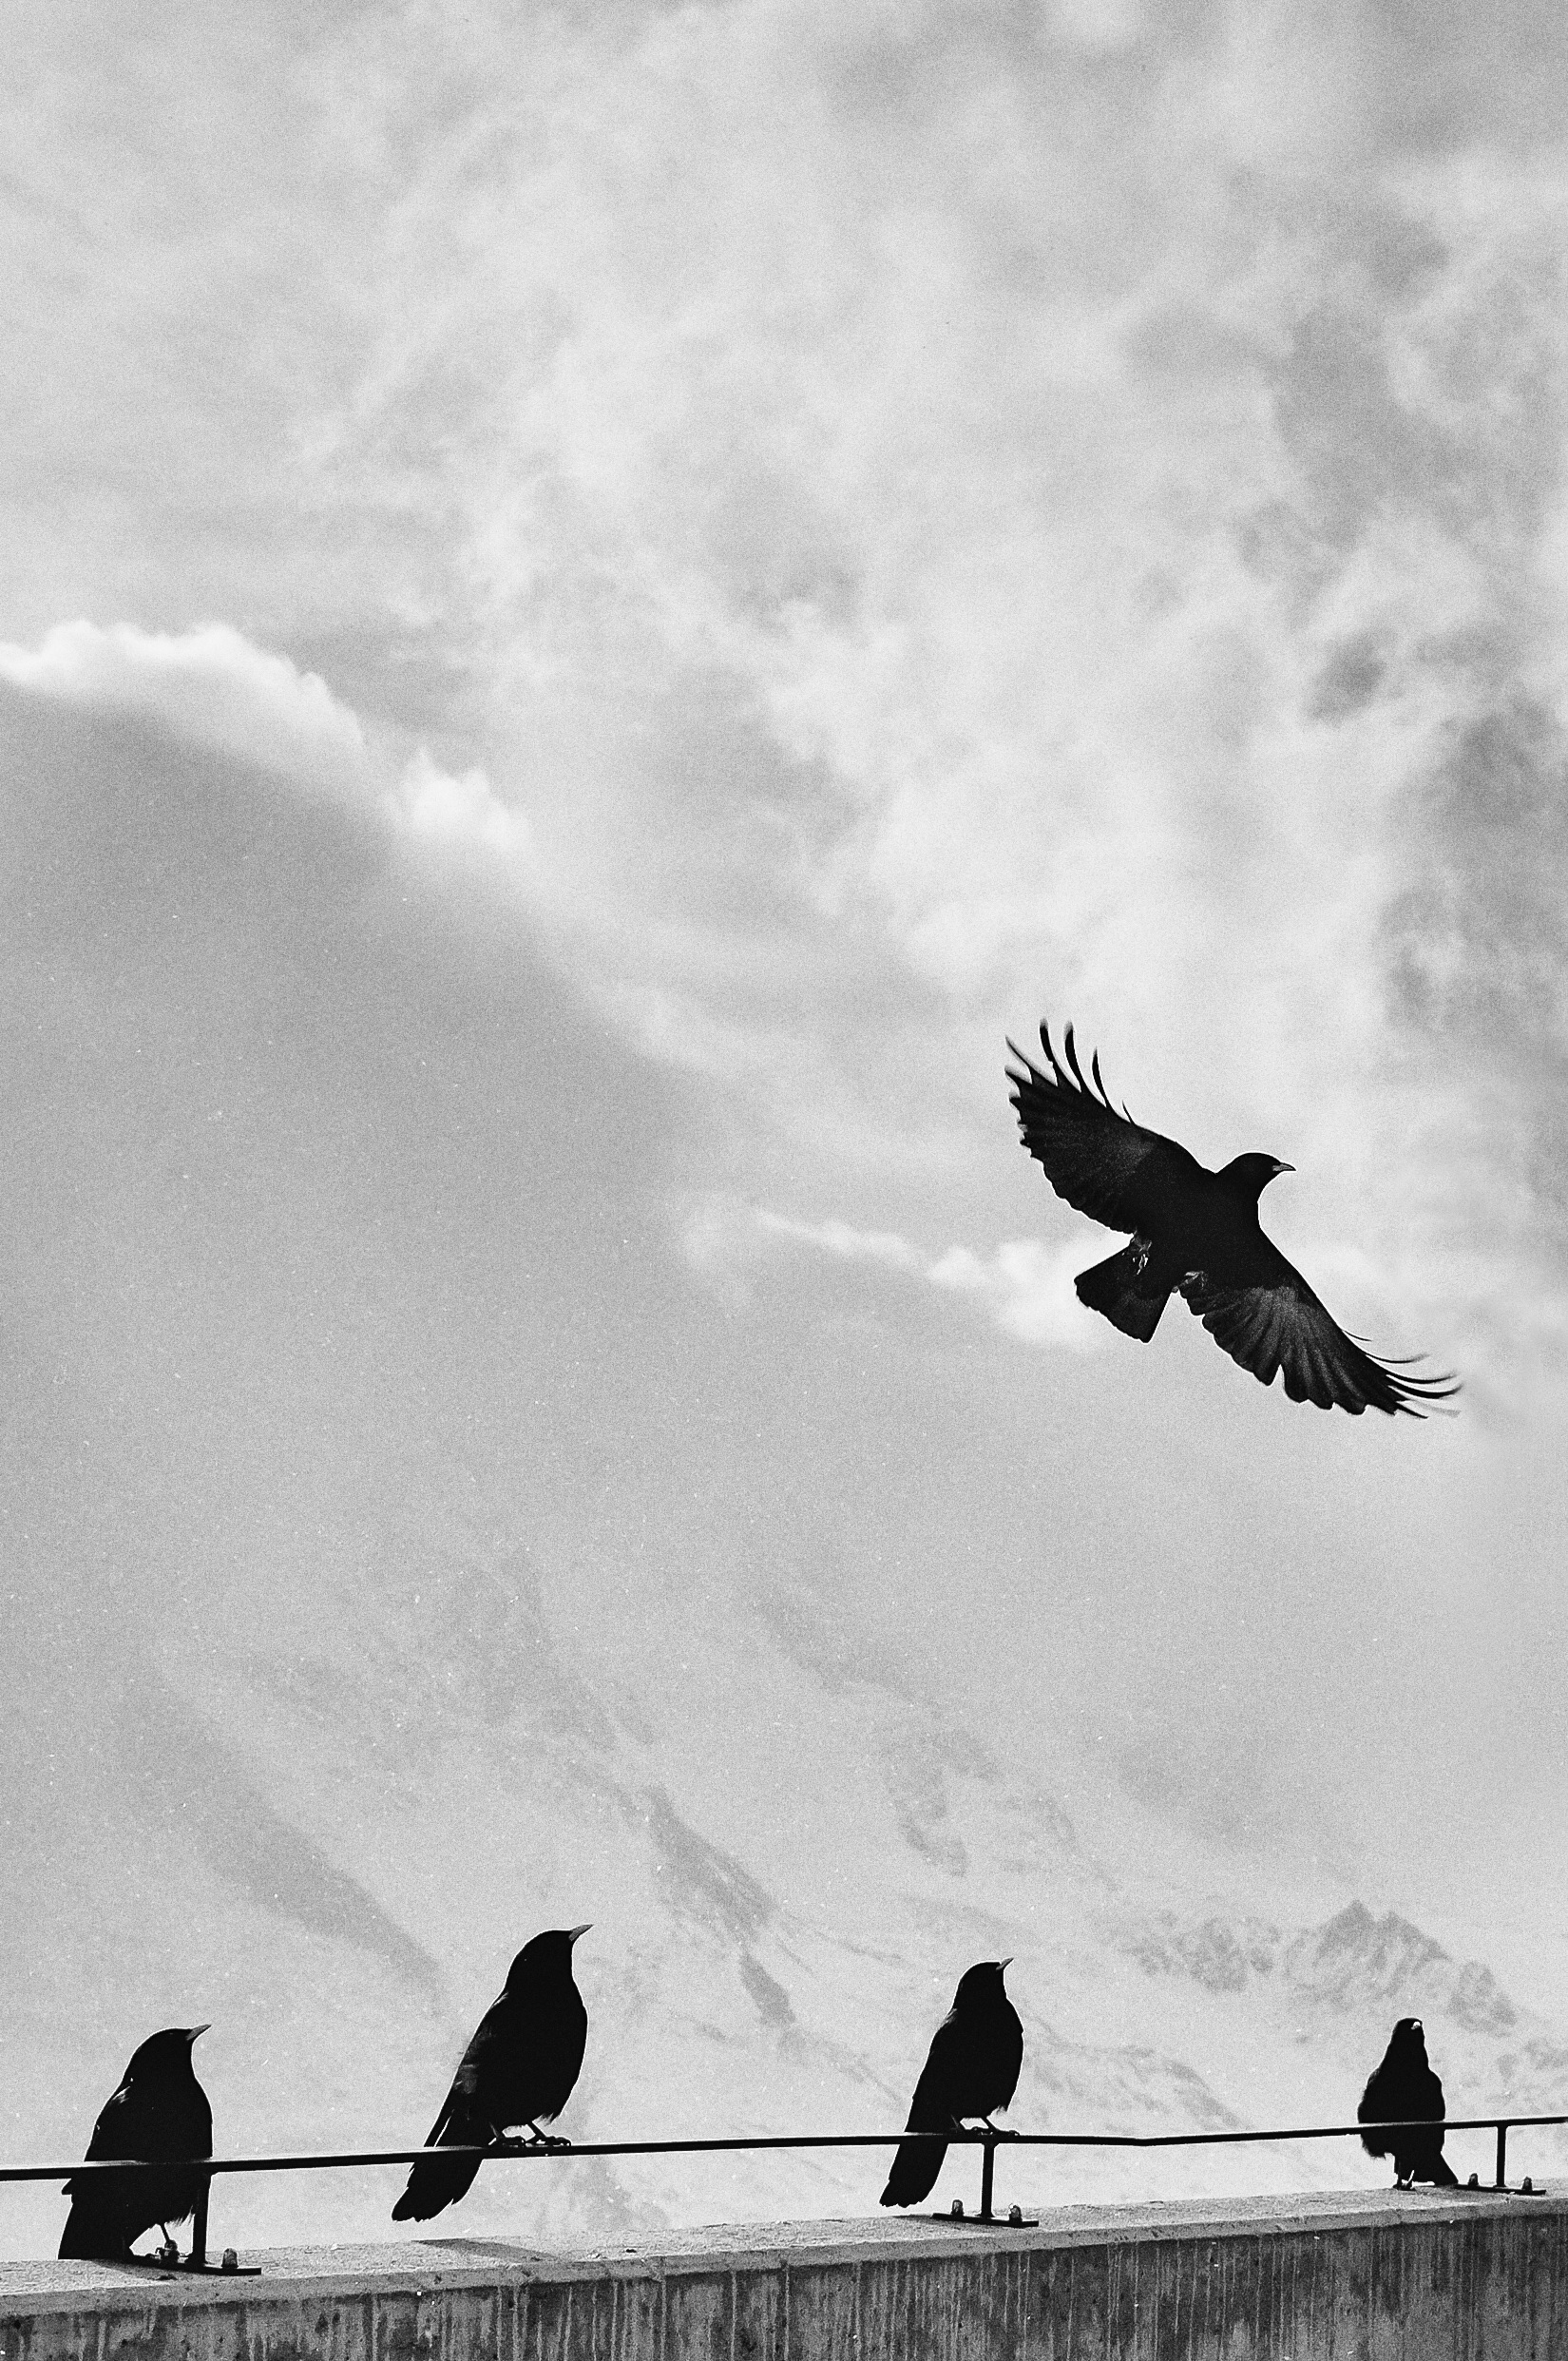
nature, silhouette, bird, wing, black and white, sky, white, animal, flying, fly, looking, wildlife, high, flight, perch, eagle, black, monochrome, crow, birds, wings, vertebrate, raven, perched, monochrome photography, perching bird